Claudio Roditi

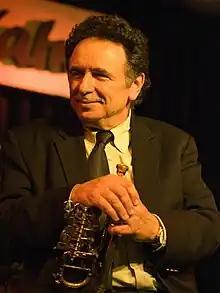
Claudio Roditi, 2010

Claudio Roditi (May 28, 1946 – January 17, 2020) was a Brazilian jazz trumpeter. In 1966 Claudio was named a trumpet finalist at the International Jazz Competition in Vienna, Austria. While in Vienna, Roditi met Art Farmer, one of his idols, and the friendship inspired the younger trumpeter to follow a career in jazz.